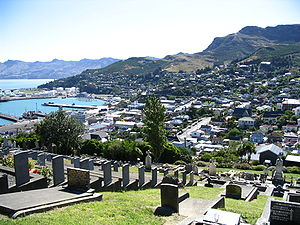
Lyttelton / Historie
Lyttelton
Lyttelton er en vigtig havneby med ca. 3.000 indbyggere i den nordlige del af bugten med det samme navn på Sydøen, New Zealand. Byen ligger på halvøen Banks Peninsula ca. 12 kilometer syd for Christchurch.